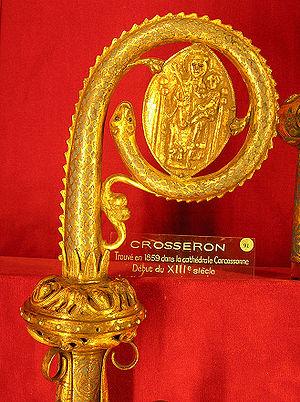
Crosse épiscopale, début du XIIIe siècle, musée de Cluny. Elle a été trouvée en 1859 dans la cathédrale de Carcassonne.
La similitude de la crosse épiscopale avec le lituus des haruspices étrusques puis des augures romains, comme Cicéron, mérite d'être signalée. La plus ancienne mention connue du bâton pastoral remonte au VIIème siècle.